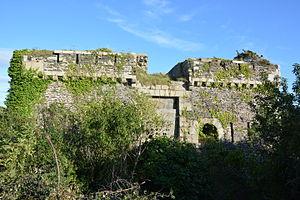
Batterie Haute de Cornouaille (Napoléon), commune de Roscanvel Construction en 1813, pouvant abriter 60 hommes, équipé de 4 canons de 24 ou de 16 à chaque angle de la plateforme supérieure
Une tour-modèle, aussi nommée tour de l'Empire ou encore tour Napoléon est une construction standardisée créée en 1811.